Brendan Gallagher

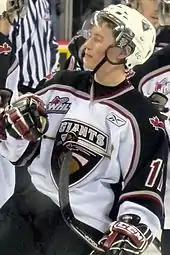
Gallagher with the Vancouver Giants in April 2009

As a youth playing within the South Delta Minor Hockey Association, Gallagher was selected in the ninth round of the 2007 Western Hockey League (WHL) bantam draft by the Vancouver Giants. After a single season with the Greater Vancouver Canadians of the British Columbia Hockey Major Midget League (BCMML), he joined the Giants for his rookie campaign in 2008–09, scoring his first WHL goal on September 27, 2008 in a 7–3 win over the Prince George Cougars. Finishing the regular season with ten goals and 31 points over 52 games, Gallagher added three points (one goal, two assists) in 16 postseason contests, as the Giants were eliminated in the semifinals by the Kelowna Rockets. The following season, he improved to 81 points over 72 games, ranking second among Giants players behind Craig Cunningham, while his 41 goals were a team high. His strong play continued into that year's playoffs, helping the Giants to the semifinals for a second consecutive year. Overall, Gallagher registered 21 points (11 goals and 10 assists) in 16 postseason games, ranking second in team-scoring and fifth across the league, as Vancouver was eliminated by the Tri-City Americans.